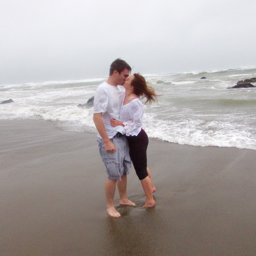
cute couple kissing on a stormy beach